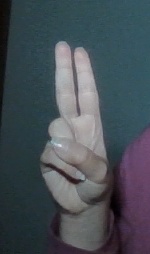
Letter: taa